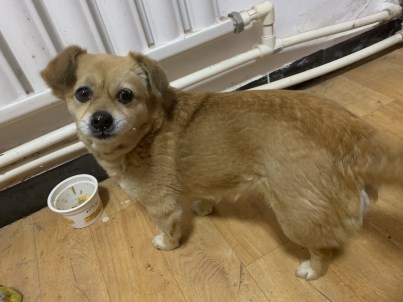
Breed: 3336-n000121-chinese_rural_dog